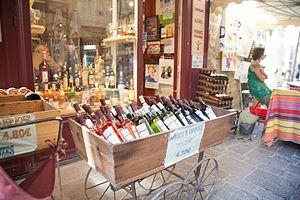
IGP Cévennes Domaine de Gournier à Boucoiran-et-Nozières
Le cévennes, appelé vin de pays des Cévennes jusqu'en 2011, est un vin français d'indication géographique protégée.
Boucoiran-et-Nozières est une commune française située dans le département du Gard, en région Occitanie.